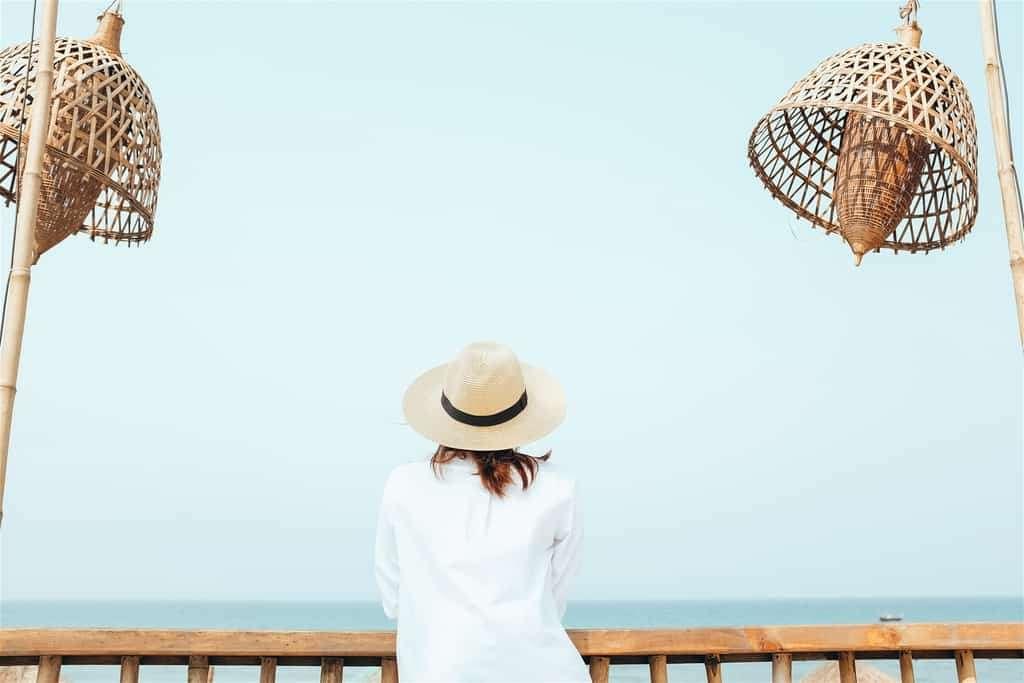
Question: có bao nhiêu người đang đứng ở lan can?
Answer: có một bạn nữ đang đứng ở lan can